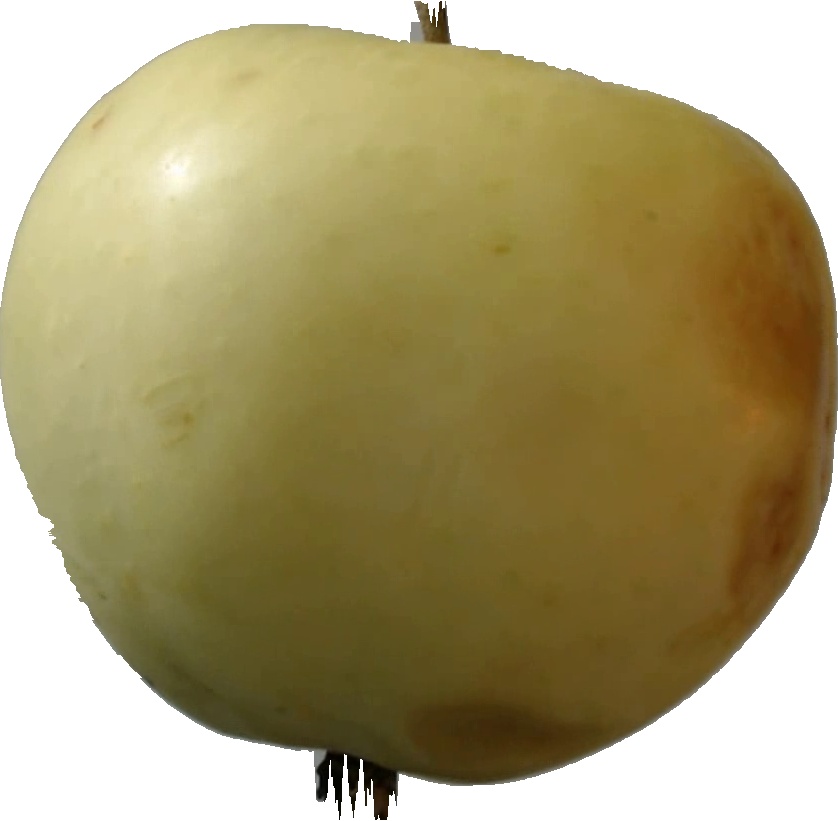
Label: apple_hit_1